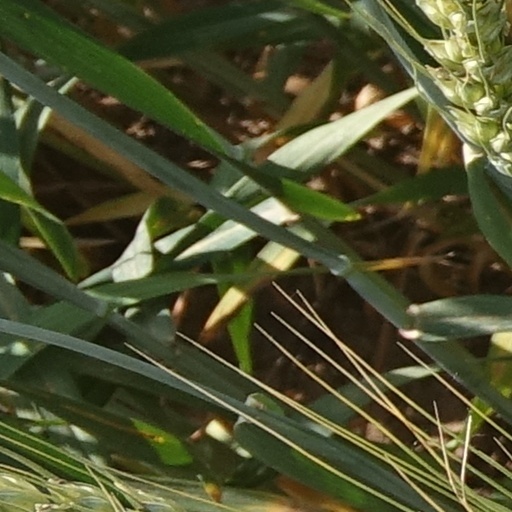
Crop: wheat